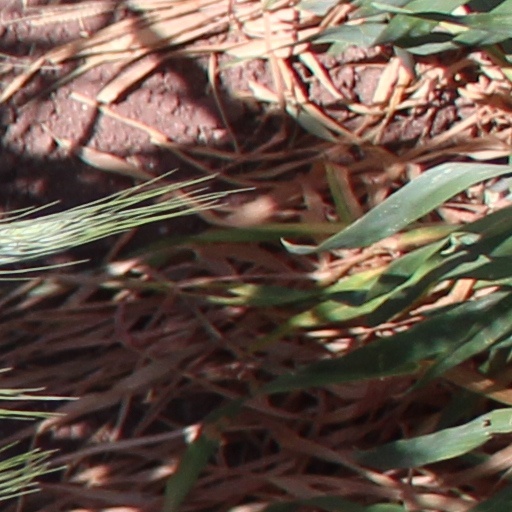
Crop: wheat